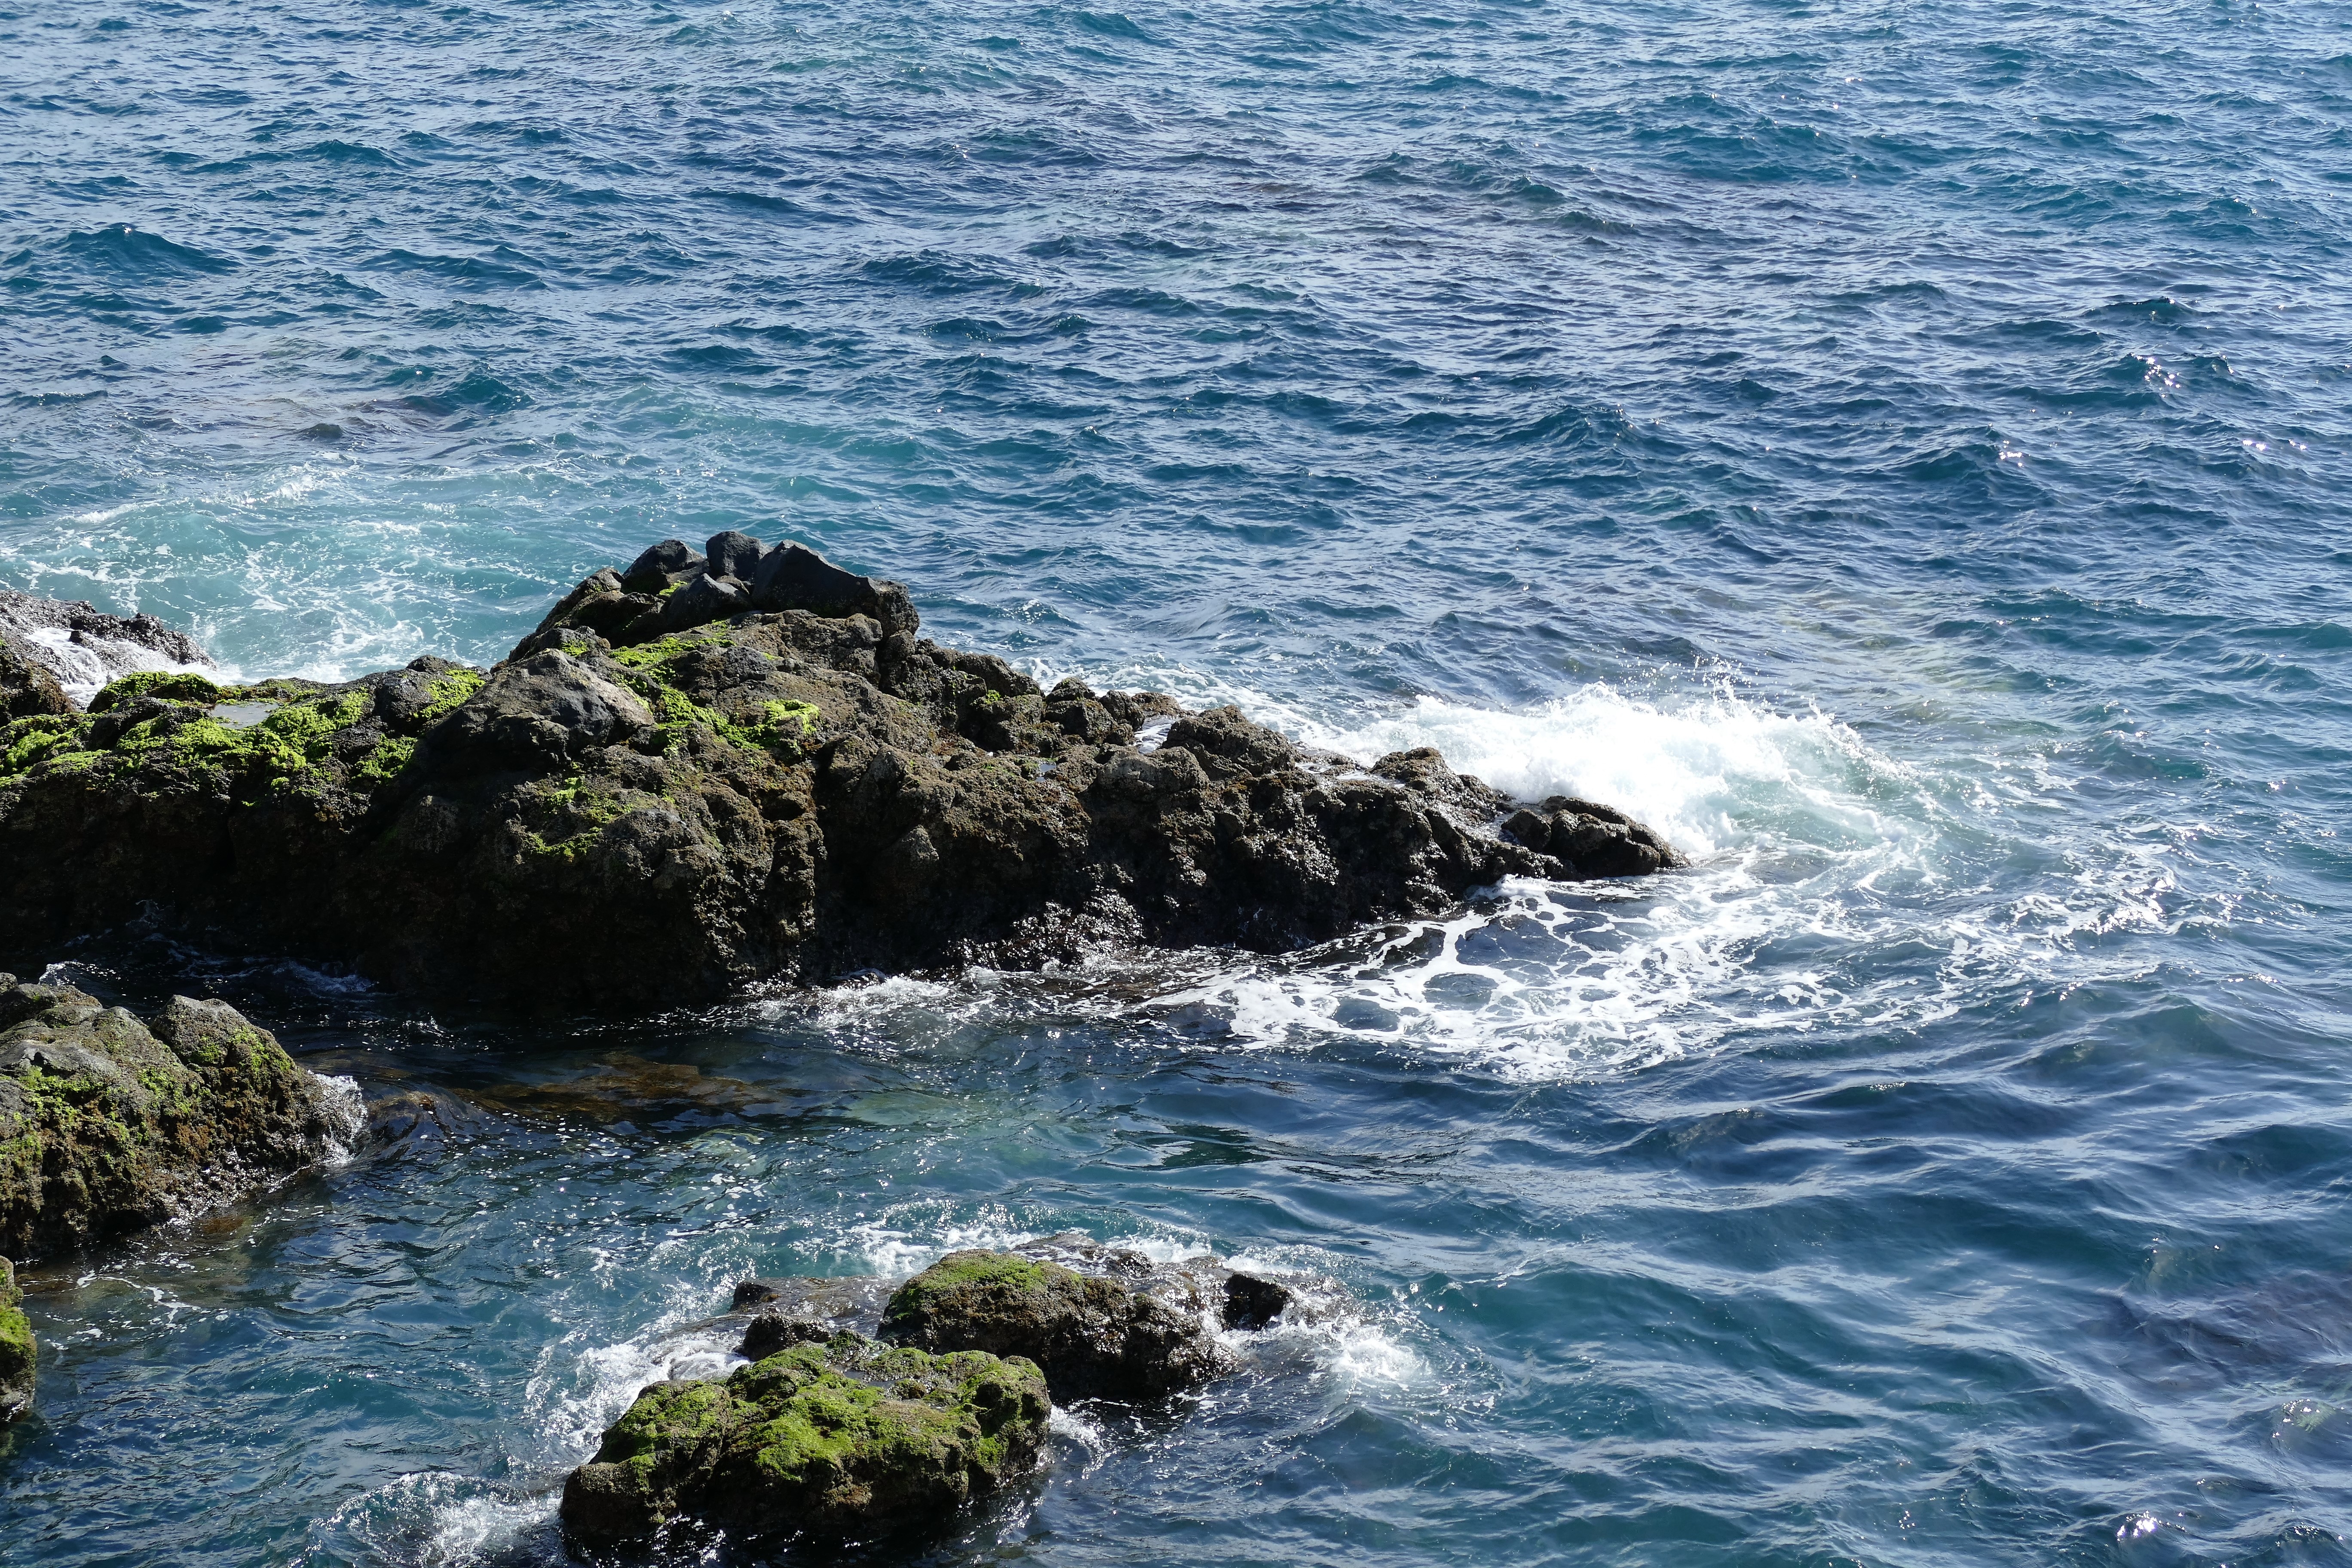
sea, coast, water, rock, ocean, horizon, sun, shore, wave, summer, cliff, surf, cove, holiday, terrain, body of water, atlantic, cape, islet, rock of ages, wind wave